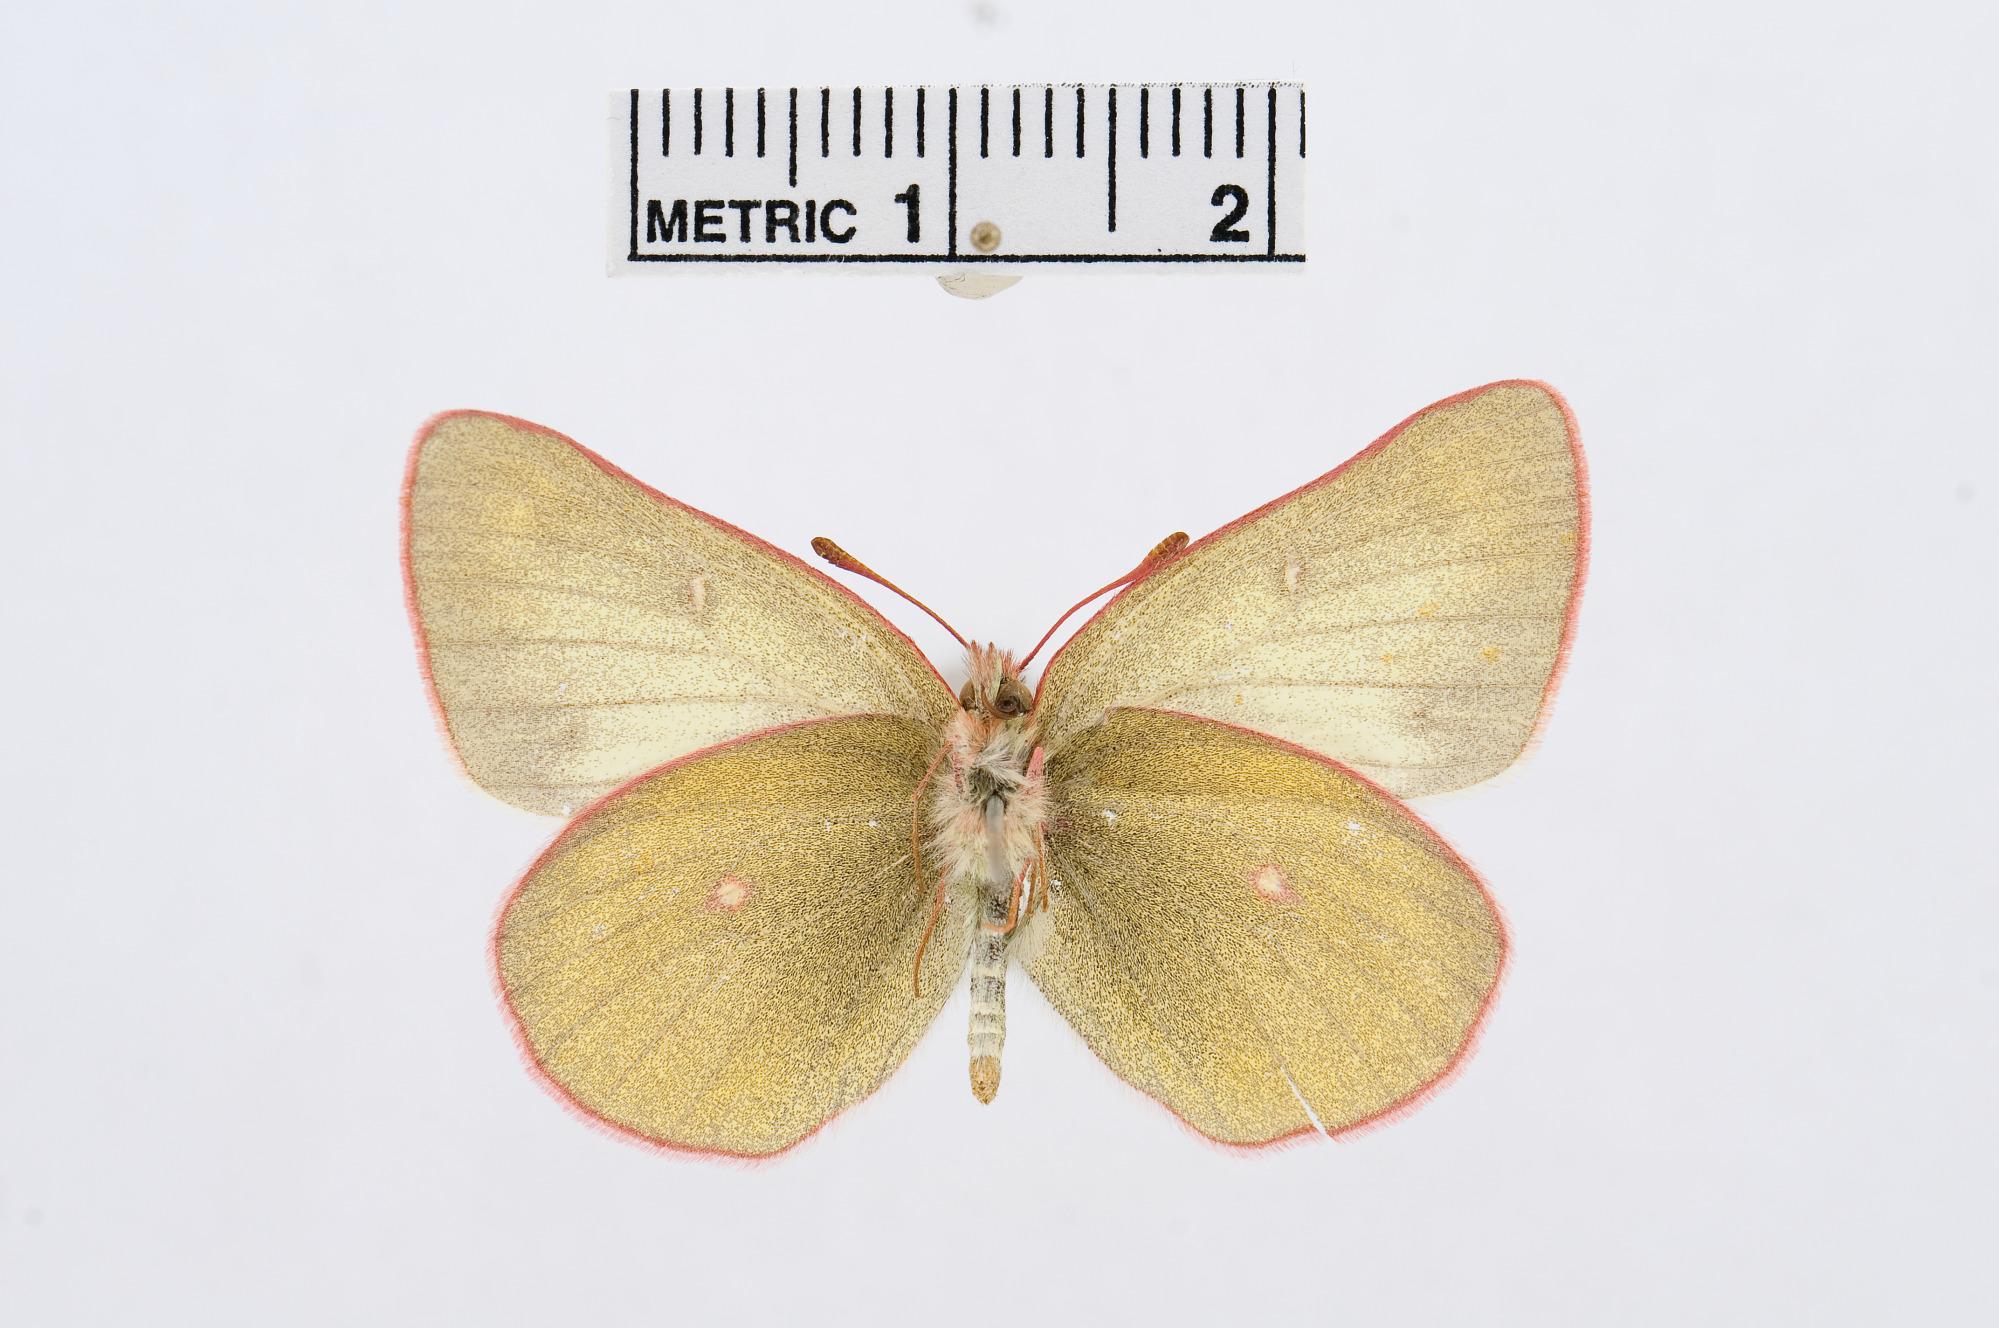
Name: Colias dimera
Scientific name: Colias dimera
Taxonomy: Animalia, Arthropoda, Hexapoda, Insecta, Lepidoptera, Pieridae, Coliadinae